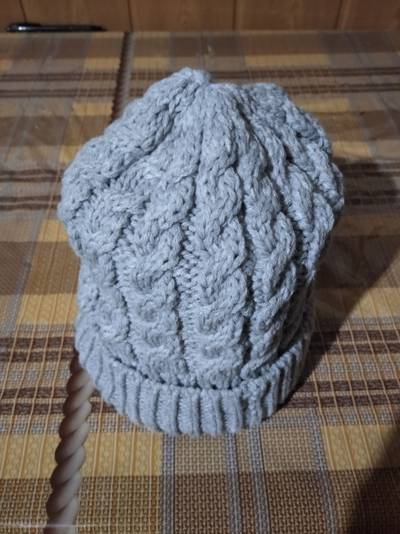
Waste category: clothes